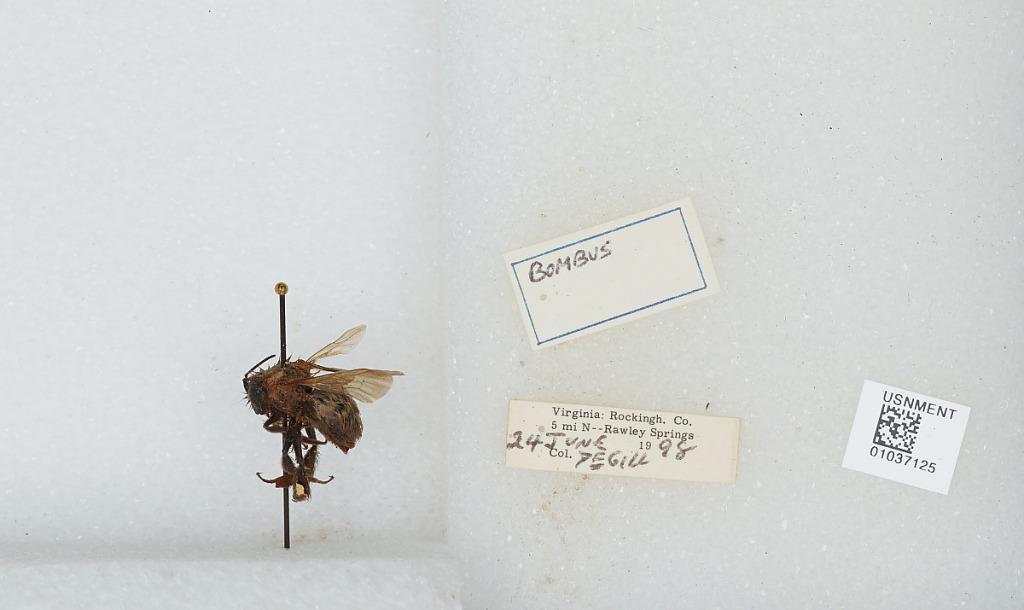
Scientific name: Bombus (Pyrobombus) perplexus Cresson
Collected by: Degill
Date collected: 1998-6-24
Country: United States
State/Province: Virginia
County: Rockingham
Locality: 5 miles North of Rawley Springs
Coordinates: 38.5606, -79.0783